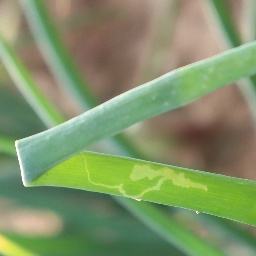
Label: Iris yellow virus